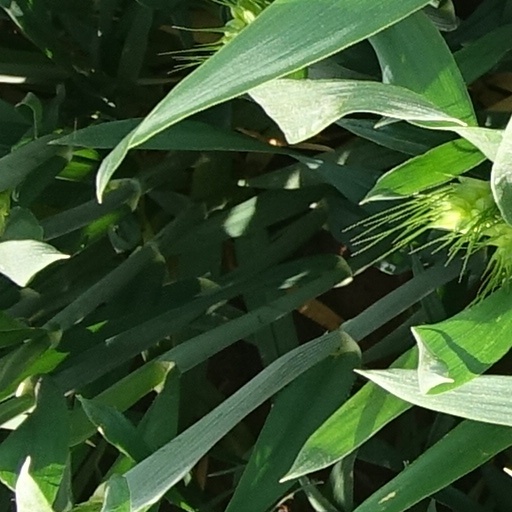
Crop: wheat